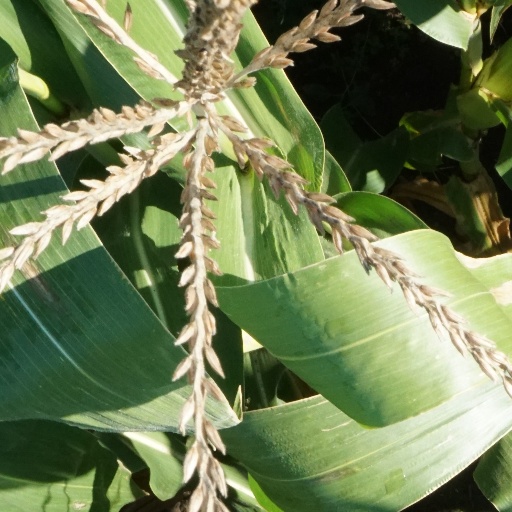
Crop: maize; corn